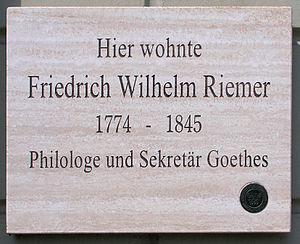
Friedrich Wilhelm Riemer, né le 19 avril 1774 à Glatz et mort le 19 décembre 1845 à Weimar, est un universitaire allemand et historien de la littérature. Il a travaillé dans les foyers de Wilhelm von Humboldt et Johann Wolfgang von Goethe.